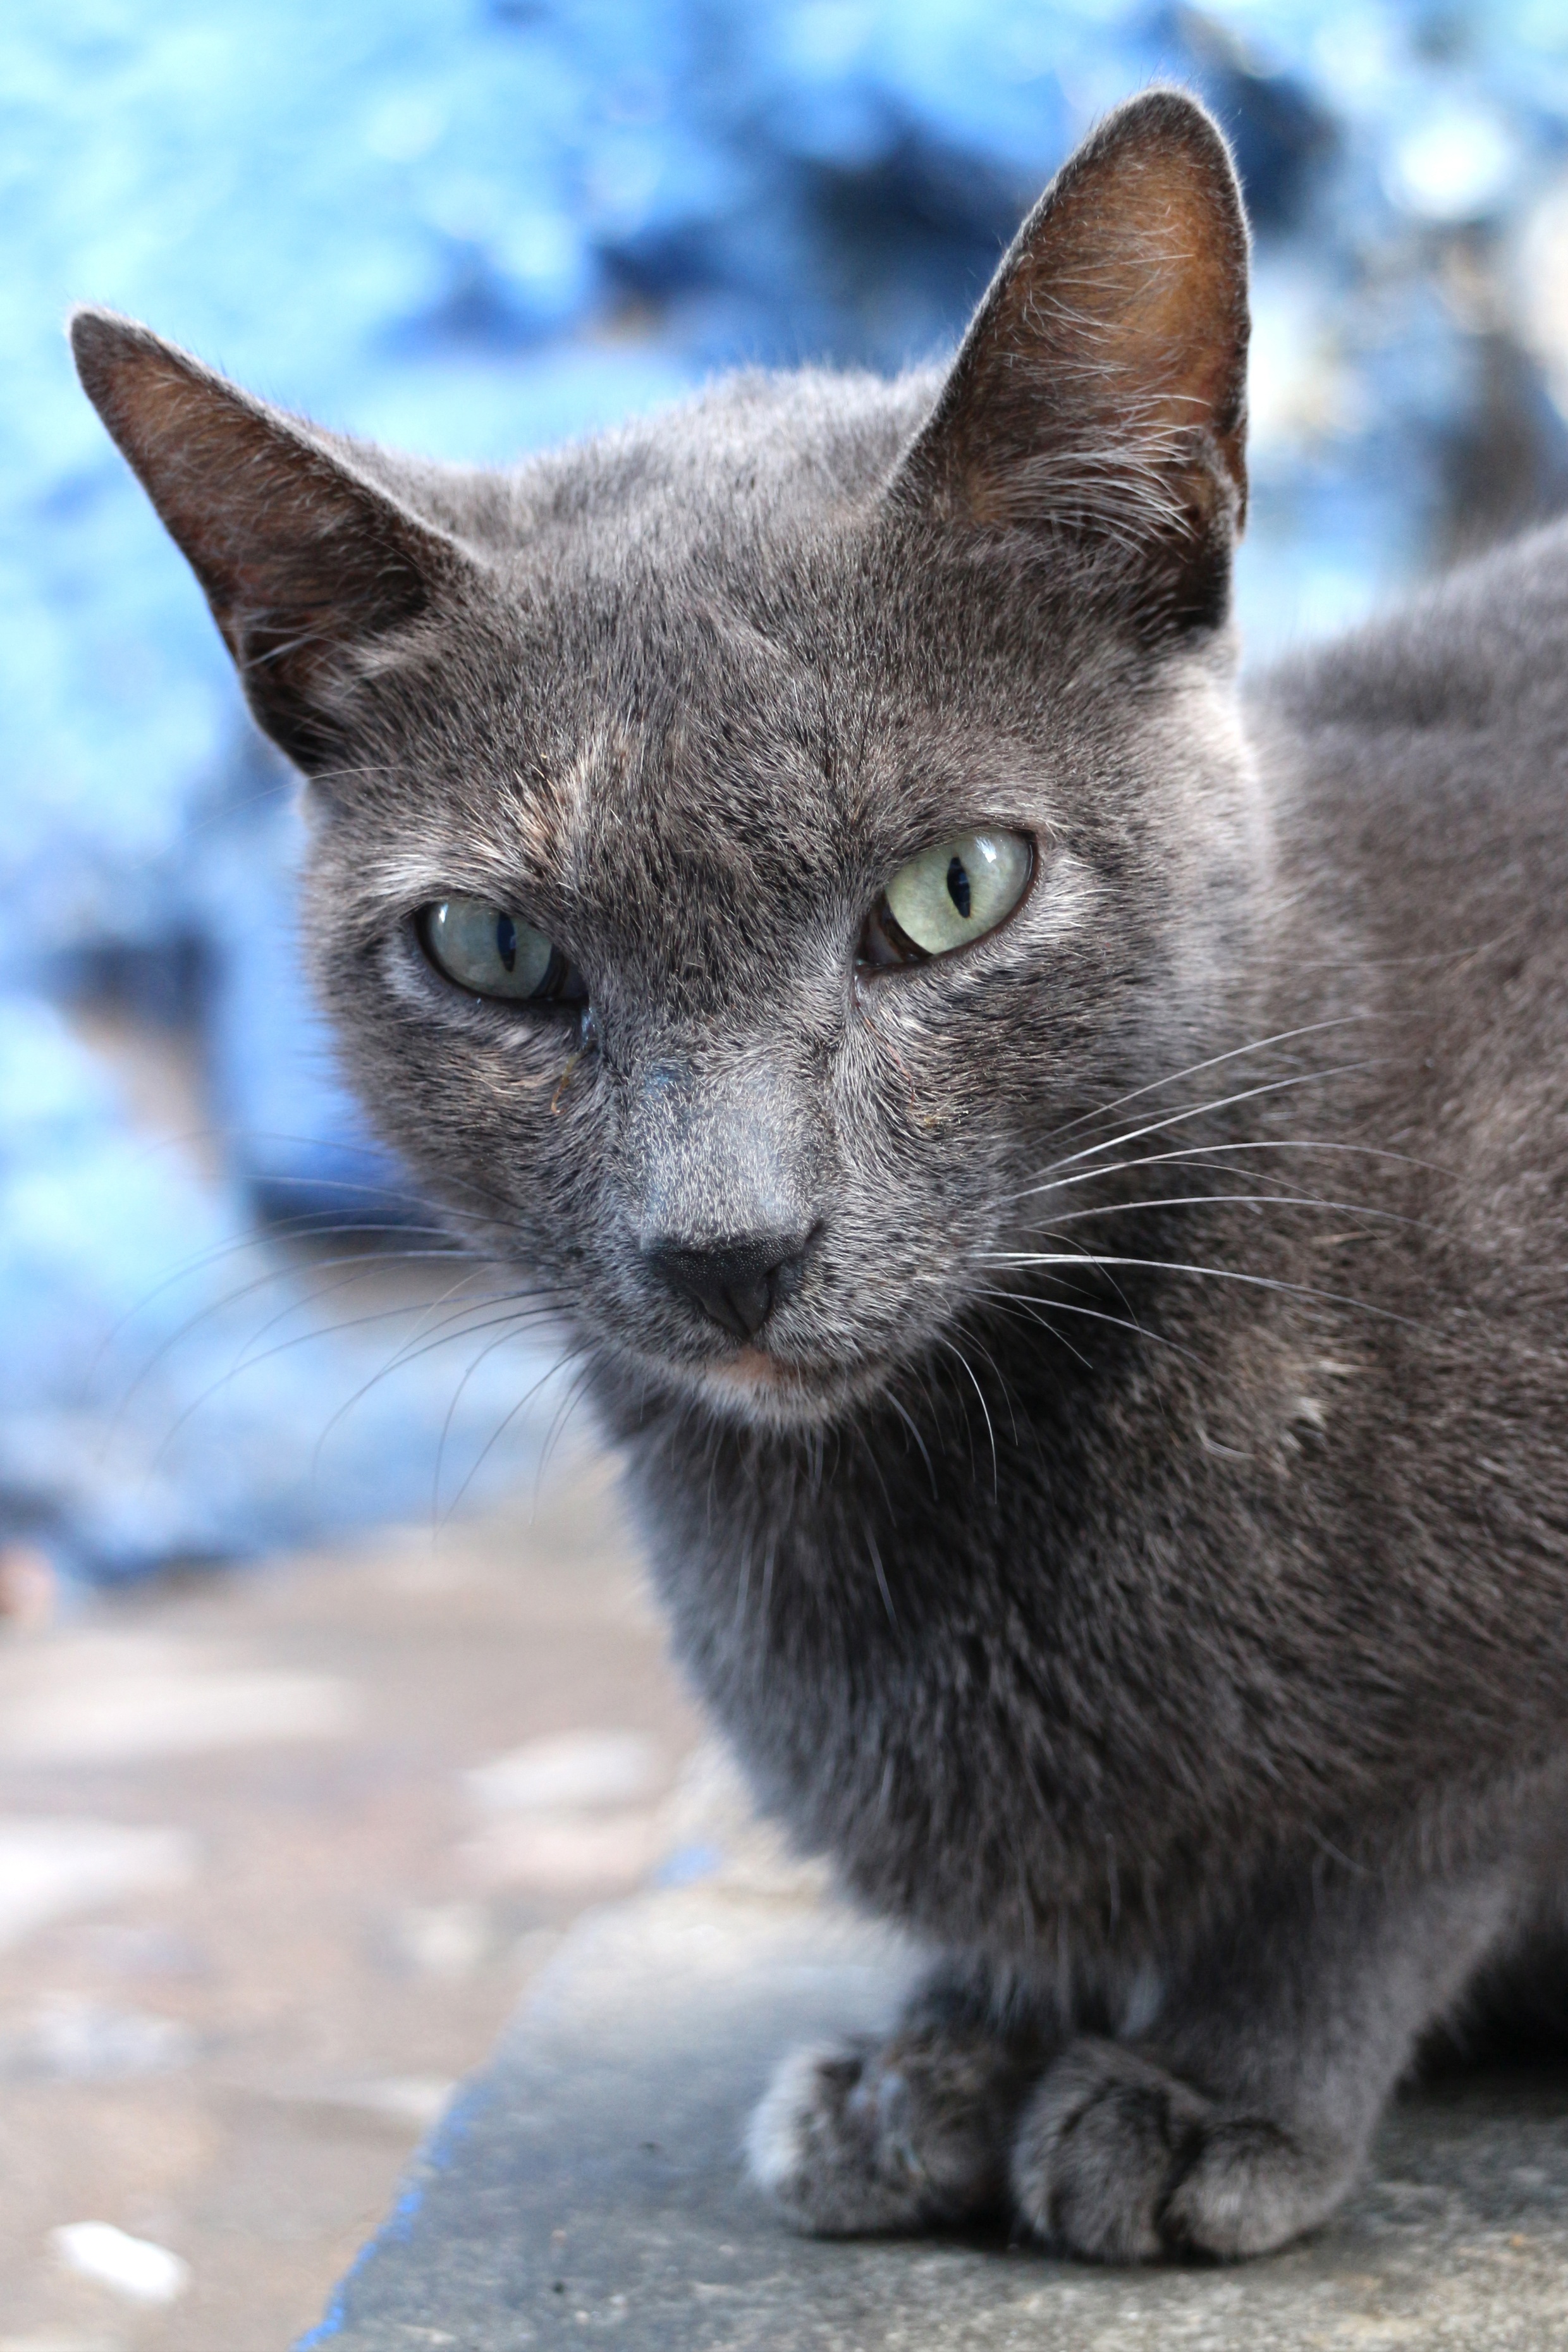
animal, pet, kitten, cat, feline, mammal, blue, fauna, eyes, whiskers, look, vertebrate, morocco, gata, cat eyes, burmese, puma, cat face, chartreux, russian blue, wild cat, korat, small to medium sized cats, cat like mammal, carnivoran, nebelung, domestic short haired cat, tonkinese